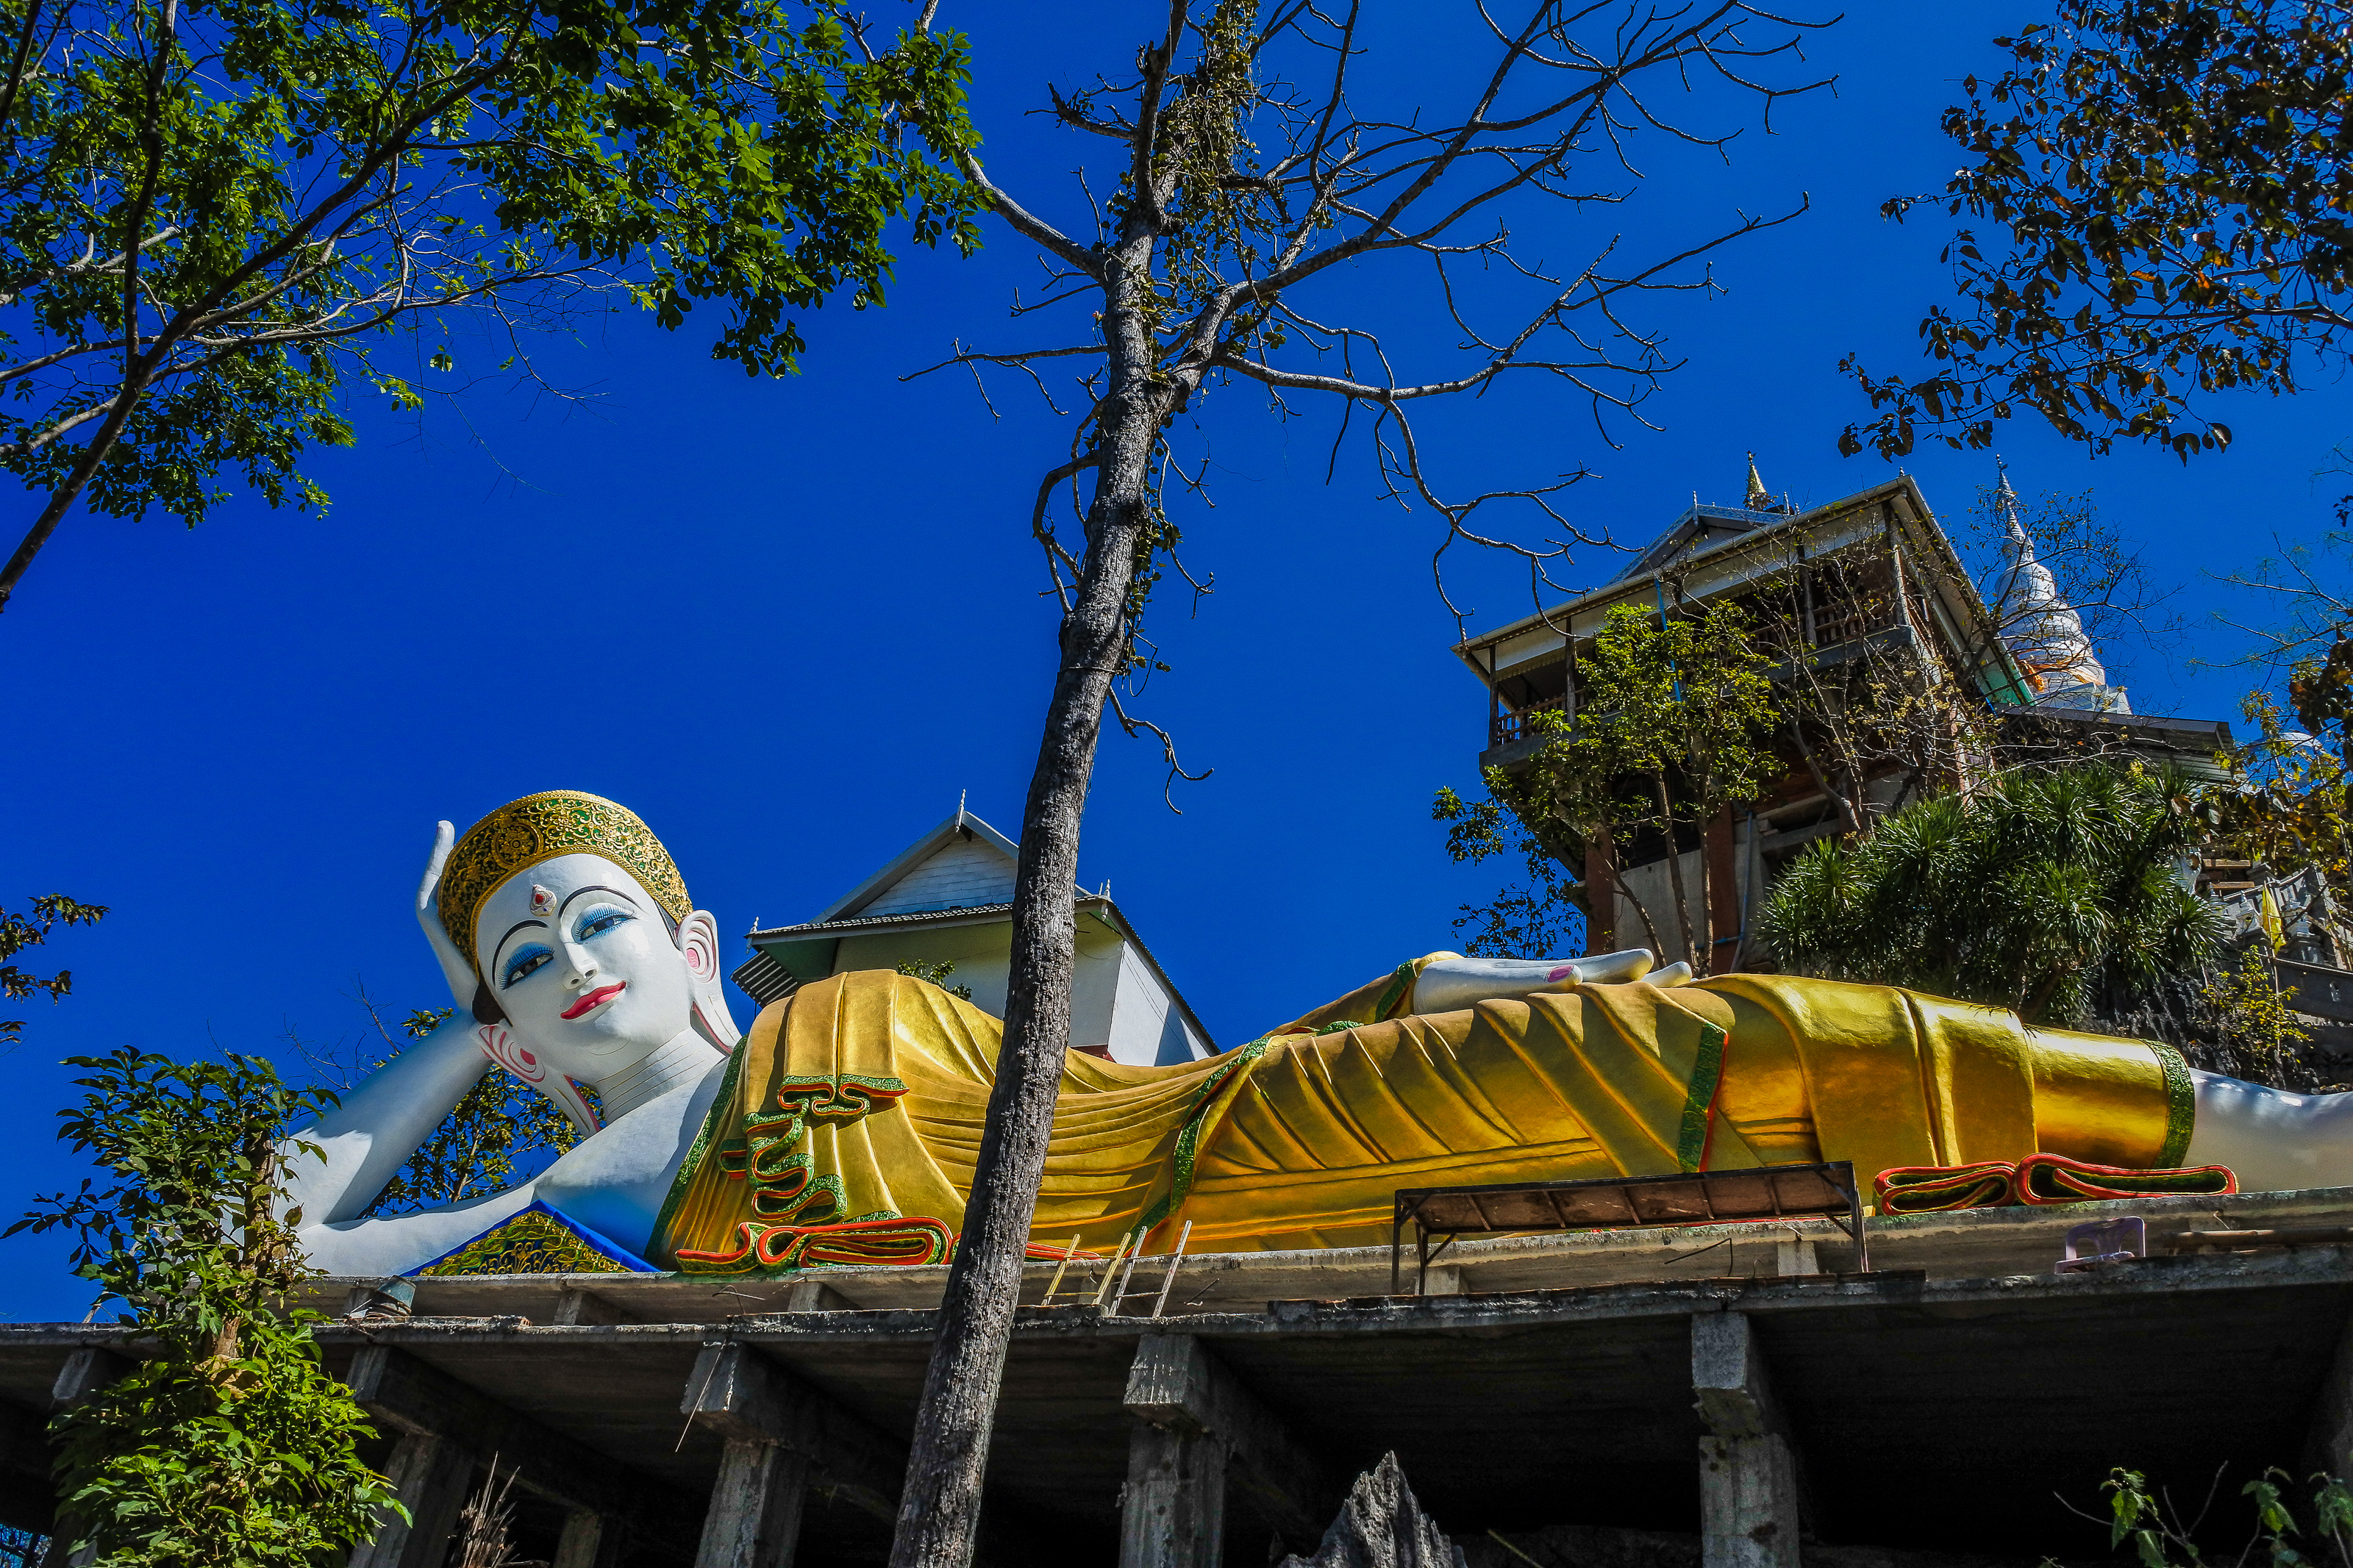
symbol, building, beautiful, view, phra, buddha, thailand, golden, palace, sky, old, oriental, statue, heritage, thai, history, ancient, stupa, morning, traditional, background, style, worship, religious, sunrise, destination, point, gold, tourist, vacation, place, architecture, art, famous, asia, asian, wat, buddhism, religion, pagoda, lamphun, monastery, blue, culture, buddhist, temple, time, travel, li, landscape, tree, leisure, tourism, plant, vehicle, tourist attraction, sculpture, fictional character